4 Park Avenue

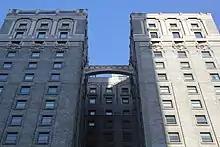
Top of the light court between the southern and center wings

Above the base, the building is designed with two light courts facing Park Avenue. These divided the upper stories into three wings, arranged in an "E" shape. When the building was used as a hotel, this allowed each guest to have an exterior window. Each wing measures three bays wide, while the side elevations measure five bays wide. There is a band course of brick and stone above the 4th story, as well as balustrades in front of the light courts on that story. The 5th-story windows contain ornate terracotta frames, while the 6th- through 18th-story windows have a simpler design. The western frontage was designed as a fireproof barrier without any windows. The light courts, combined with the narrowness of the site, required that the hotel be taller than most others in New York City at the time of its construction (with the exception of the Belmont Hotel). The brick and terracotta facade was preserved when the building was renovated in the 1960s.